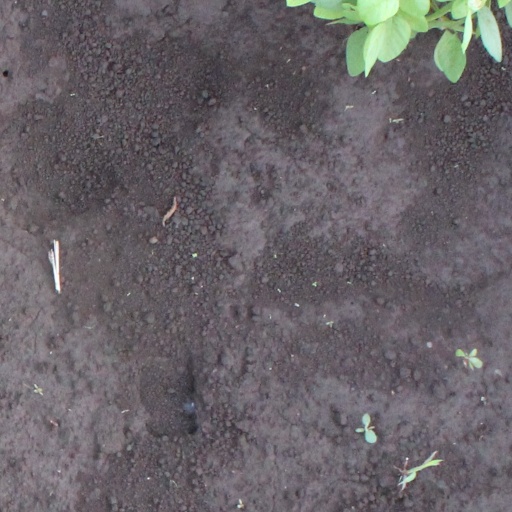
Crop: soybean